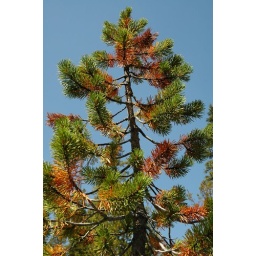
There were a ton of these pine trees that actually change color in the Fall.